Marshall Govindan

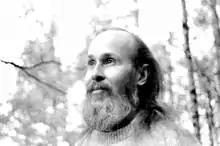
Marshall Govindan in 1998

Marshall Govindan (or Yogacharya M. Govindan Satchidananda) is a Kriya Yogi, author, scholar and publisher of literary works related to classical Yoga and Tantra and teacher of Kriya Yoga. He is the President of Babaji's Kriya Yoga and Publications, Inc., and the President of Babaji's Kriya Yoga Order of Archaryas, a lay order of more than 25 Kriya Yoga teachers operating in more than 20 countries, and ashrams in St. Etienne de Bolton, Quebec, Bangalore, India, Colombo, and Sri Lanka.